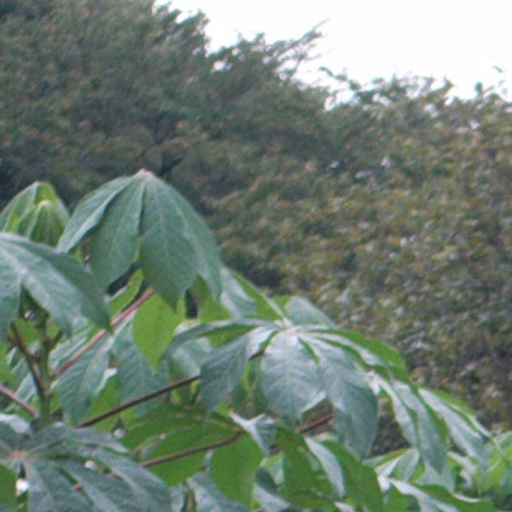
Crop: cassava